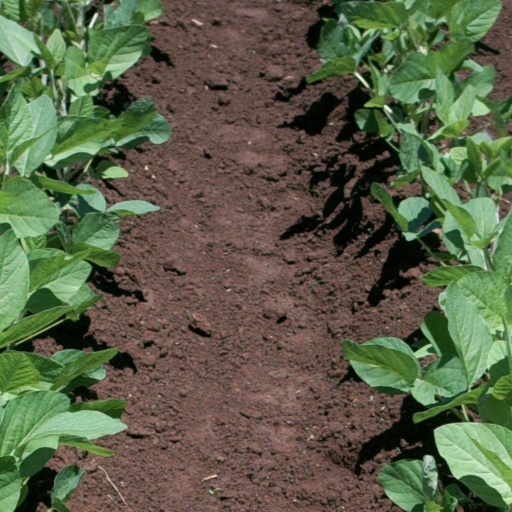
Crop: soybean